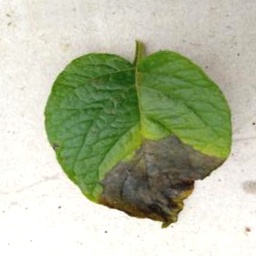
Etiqueta: Late Blight